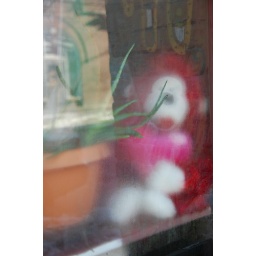
monkey in the window at Mondragon